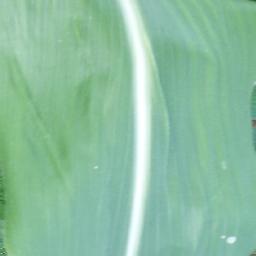
Label: Corn___healthy